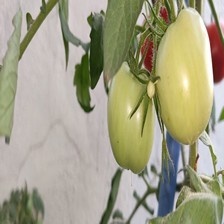
Label: tomato